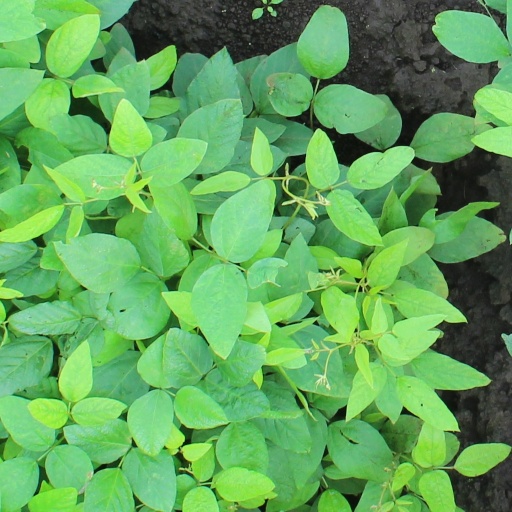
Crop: soybean